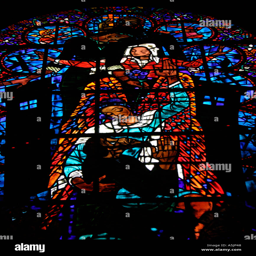
a window depicting peace among the nations of the world